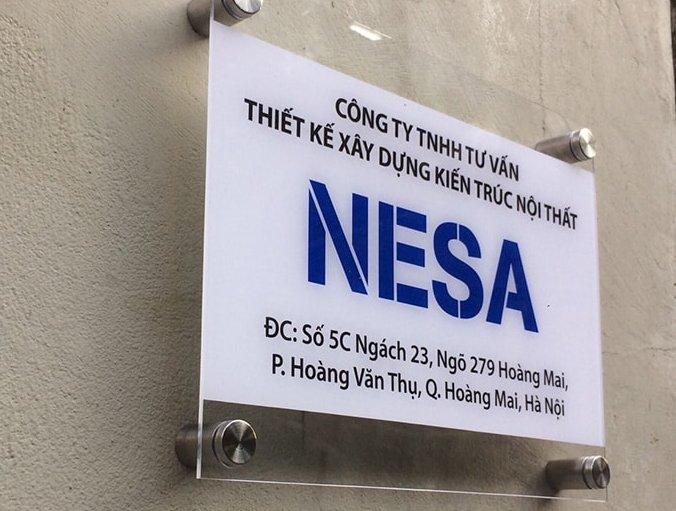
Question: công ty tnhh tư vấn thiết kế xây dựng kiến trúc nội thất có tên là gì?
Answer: tên là nesa